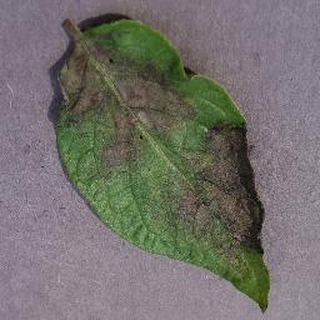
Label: potato_late_blight